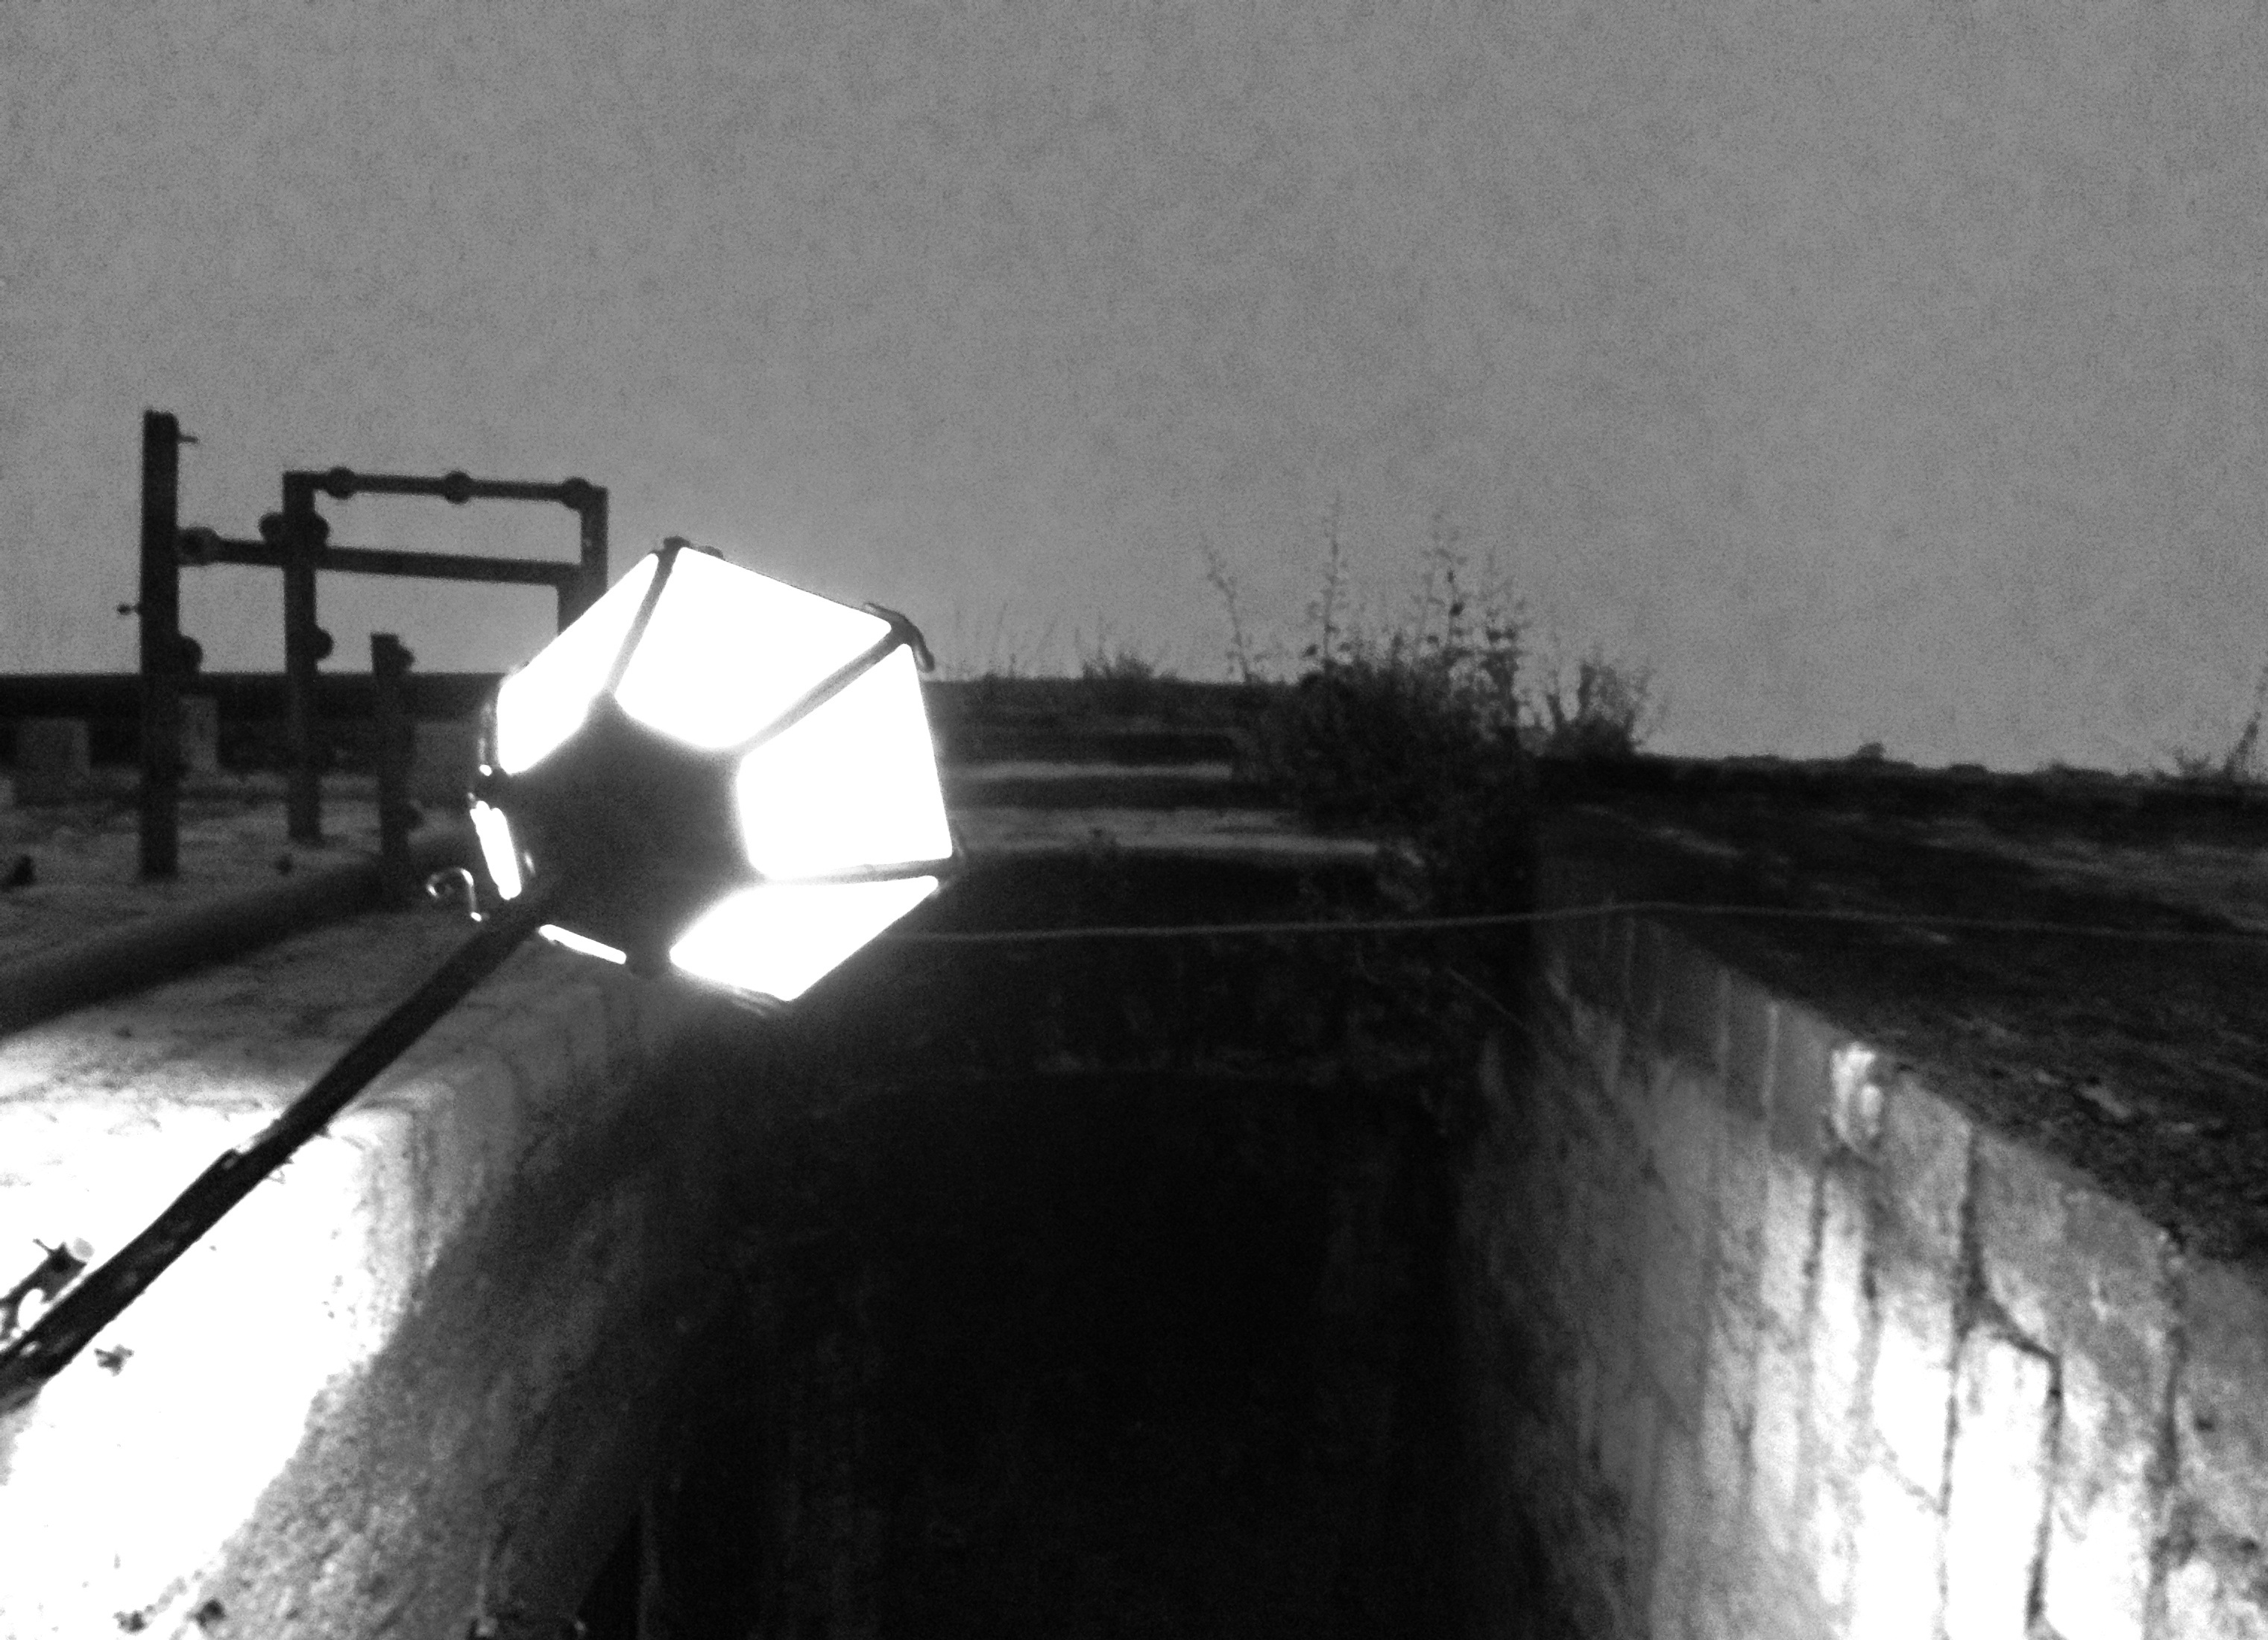
light, black and white, white, reflection, darkness, black, monochrome, infrastructure, monochrome photography